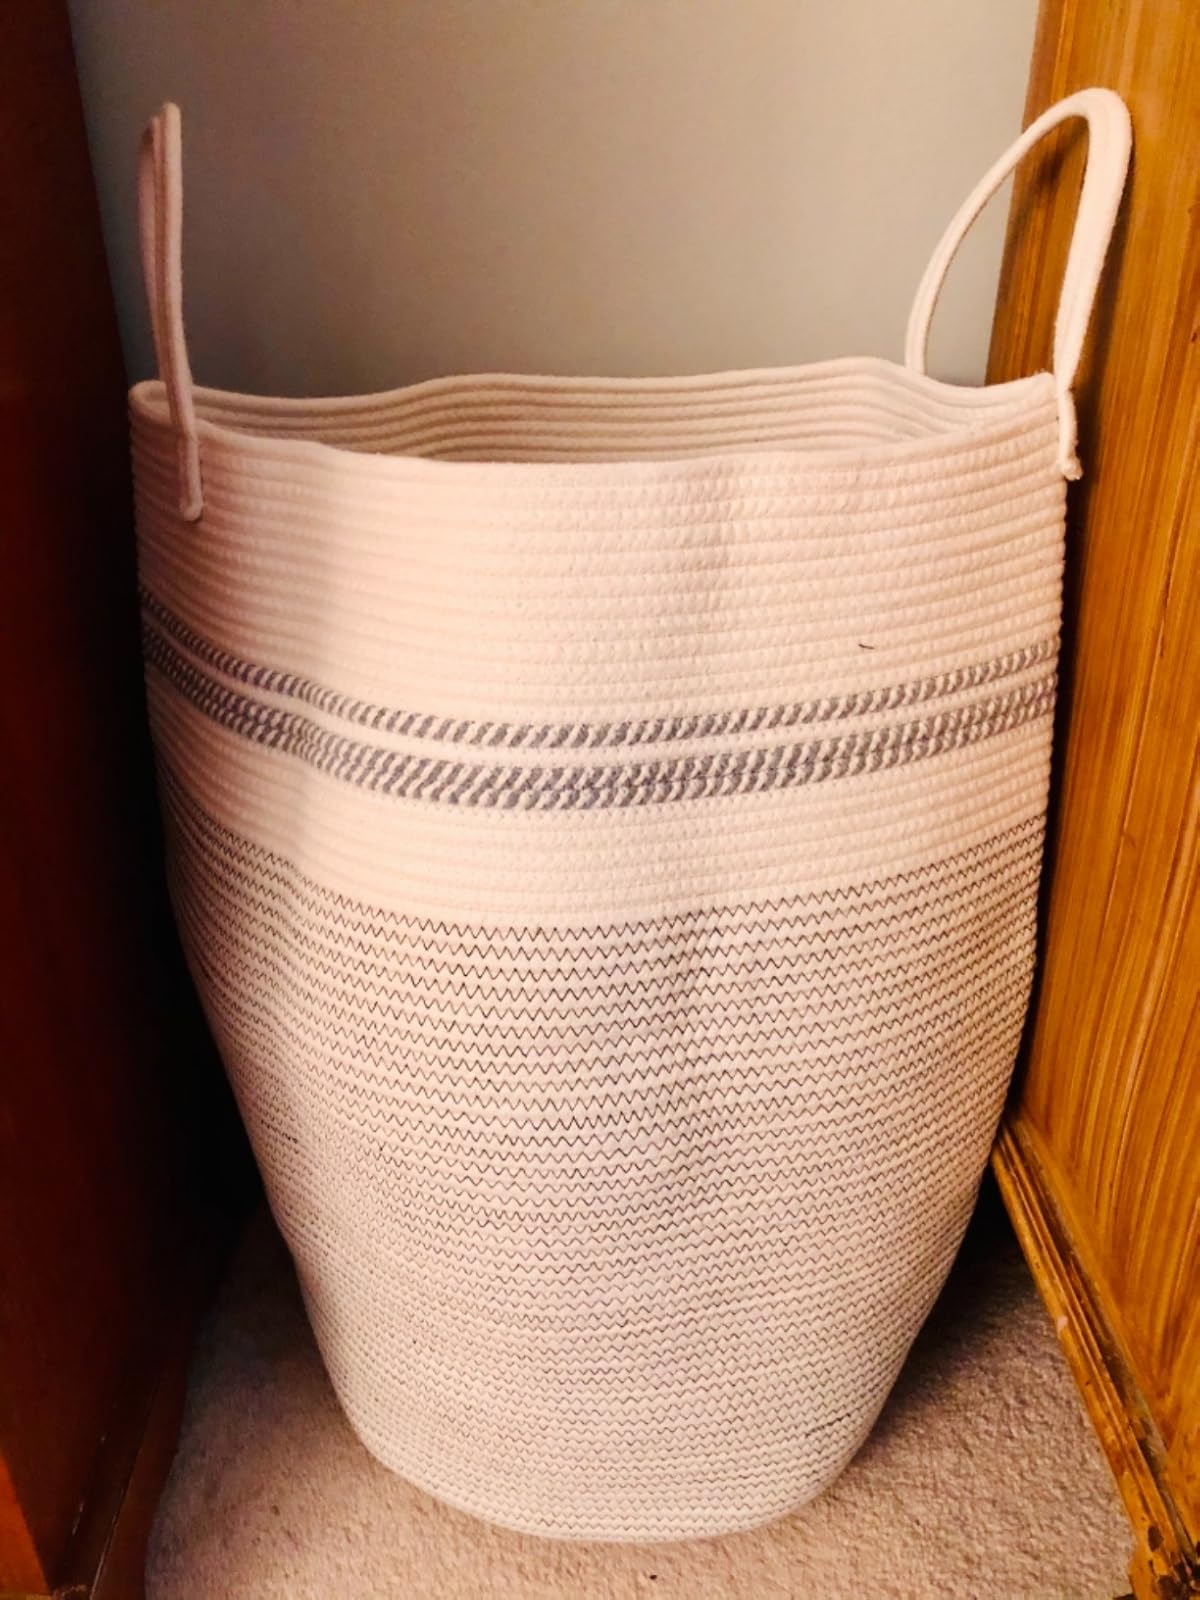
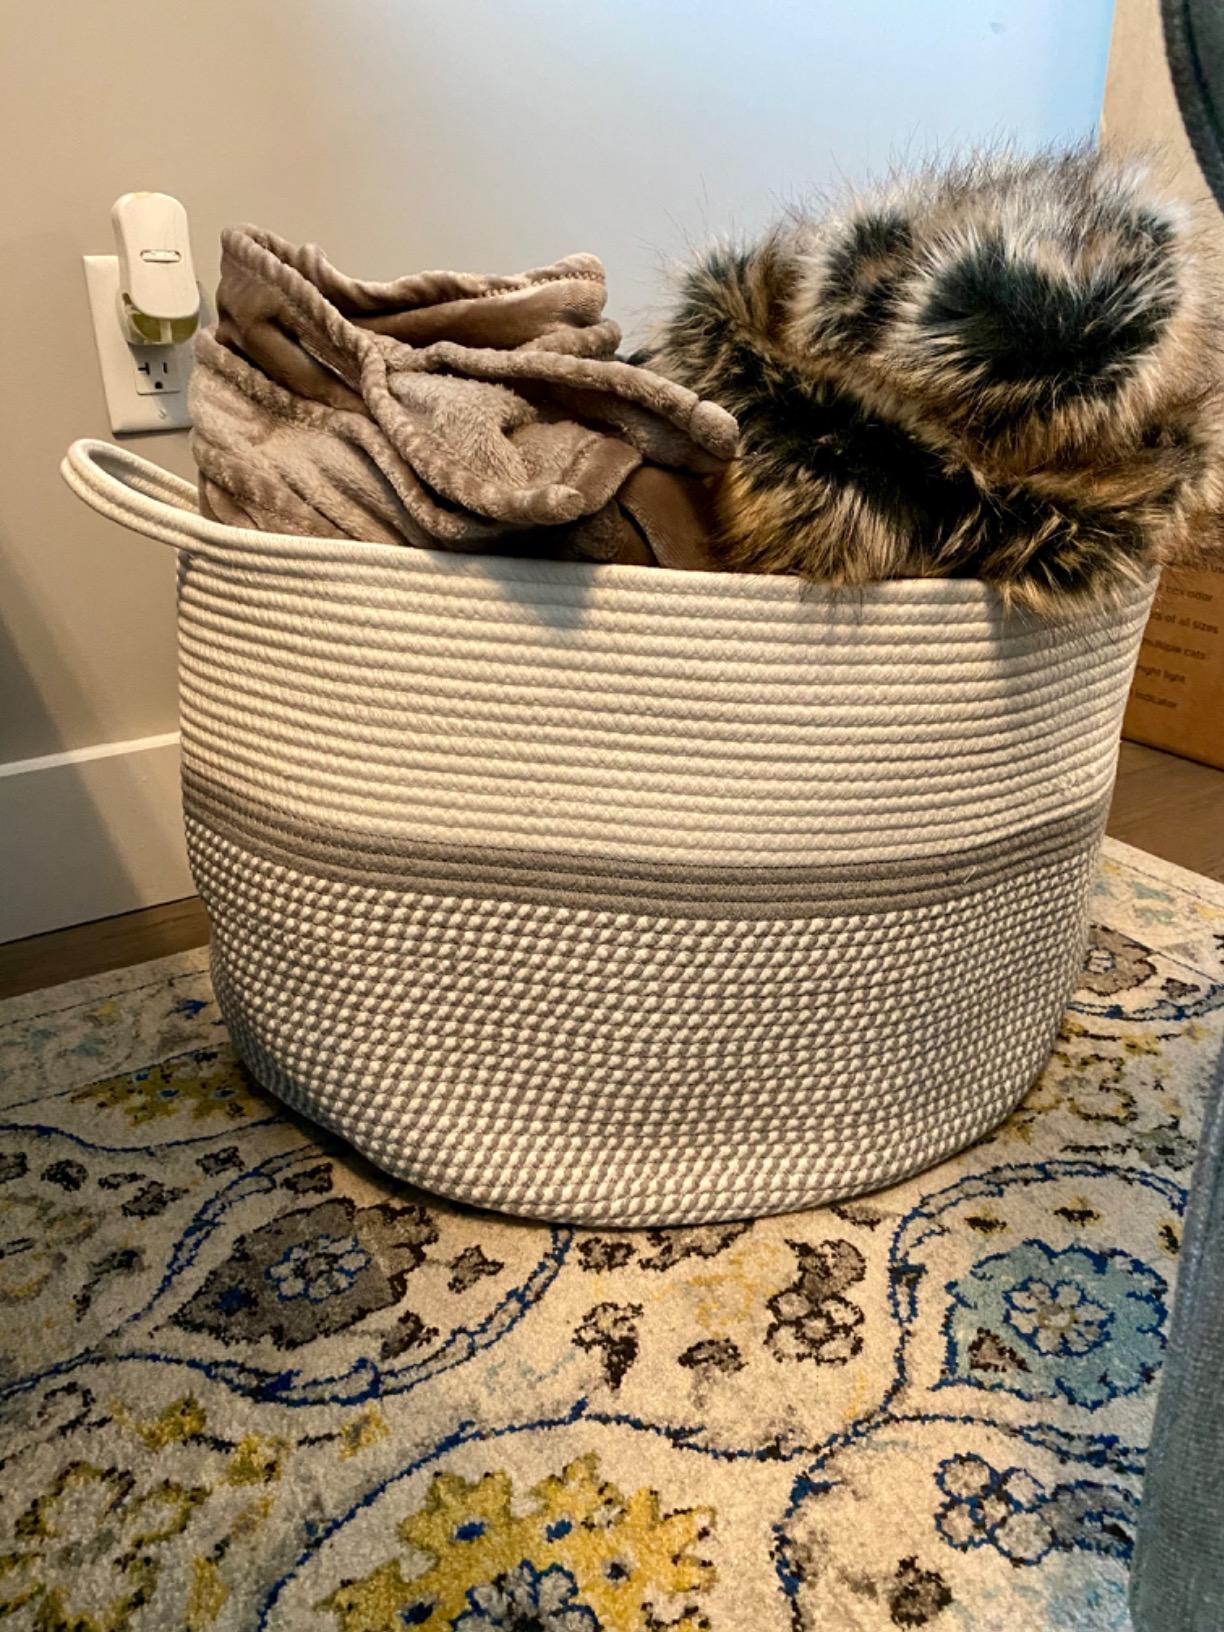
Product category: items_hamper
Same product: no